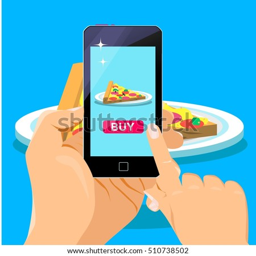
hand holding smart phone with sushi on the screen .